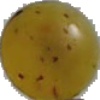
Label: Grape White 3